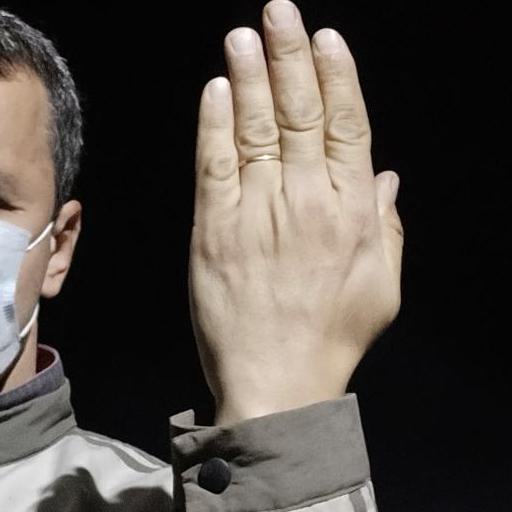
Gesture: stop_inverted